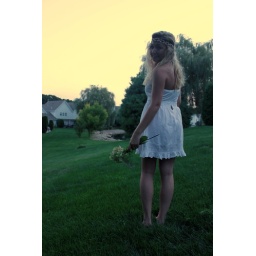
A yellow sky and a hole in the dress.